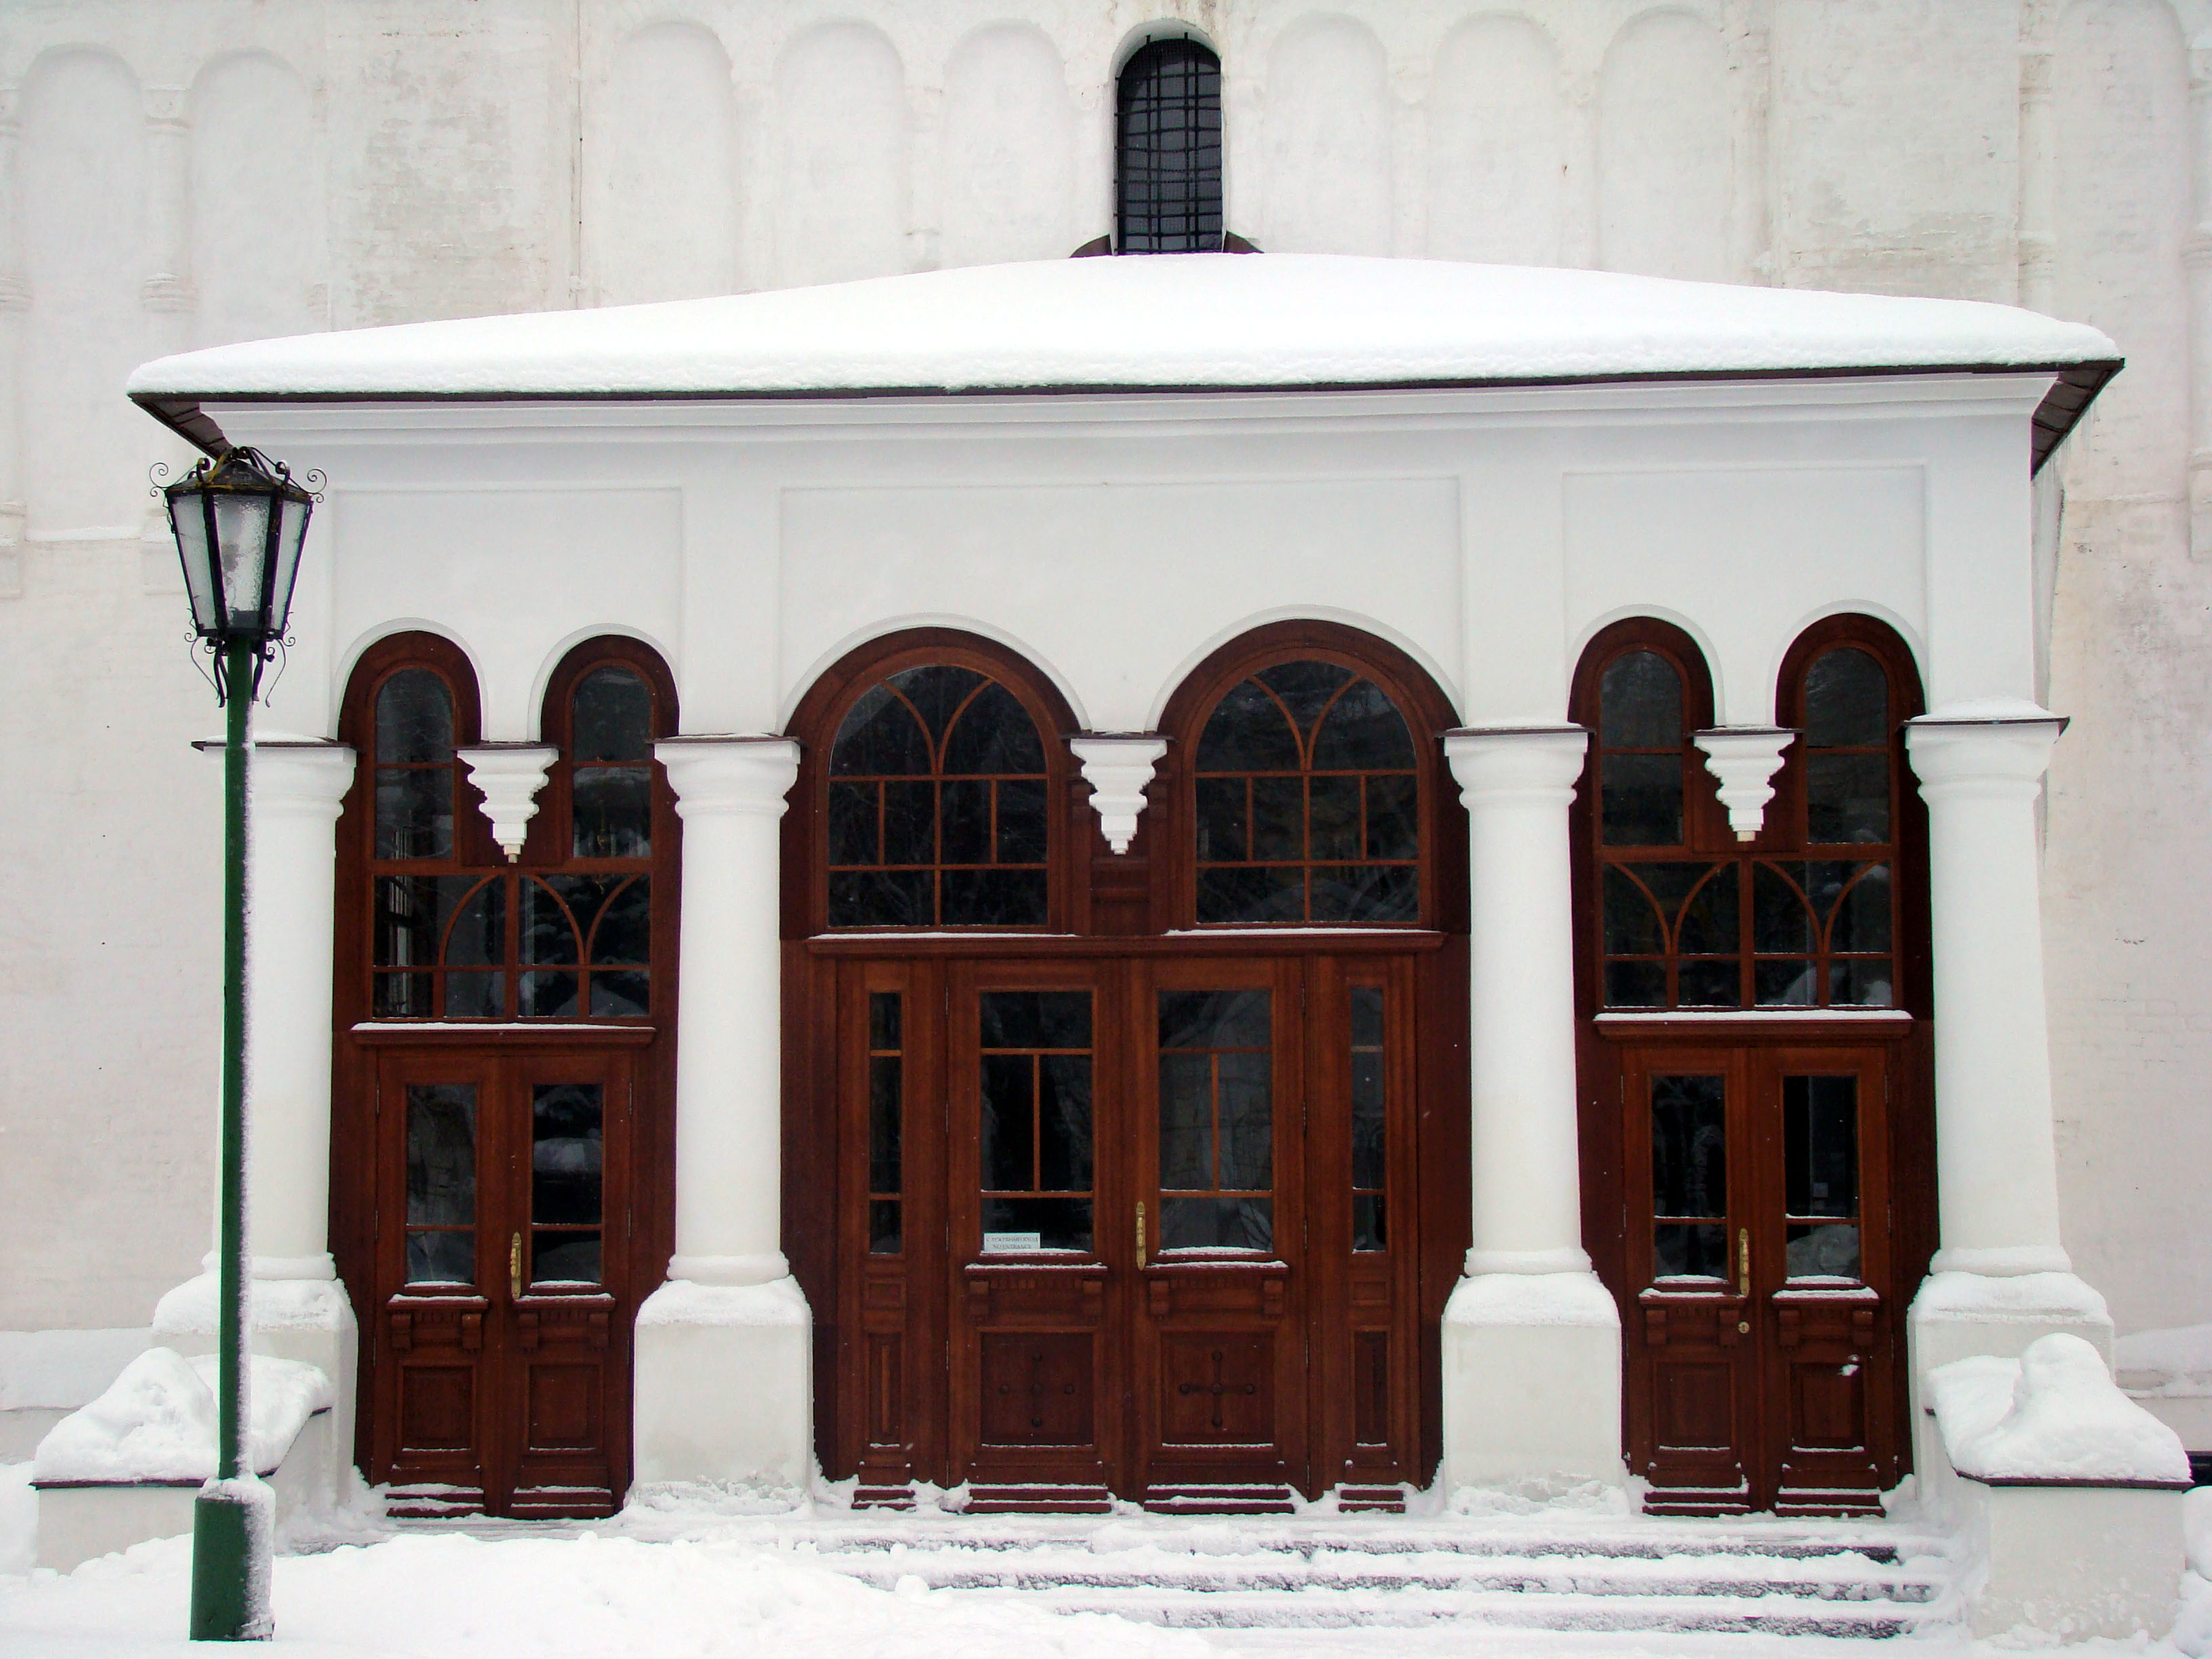
table, wood, window, arch, column, furniture, lighting, cool image, sony, russia, sergievposad, moscowregion, sergiyevposad, dsc, h9, dsch9